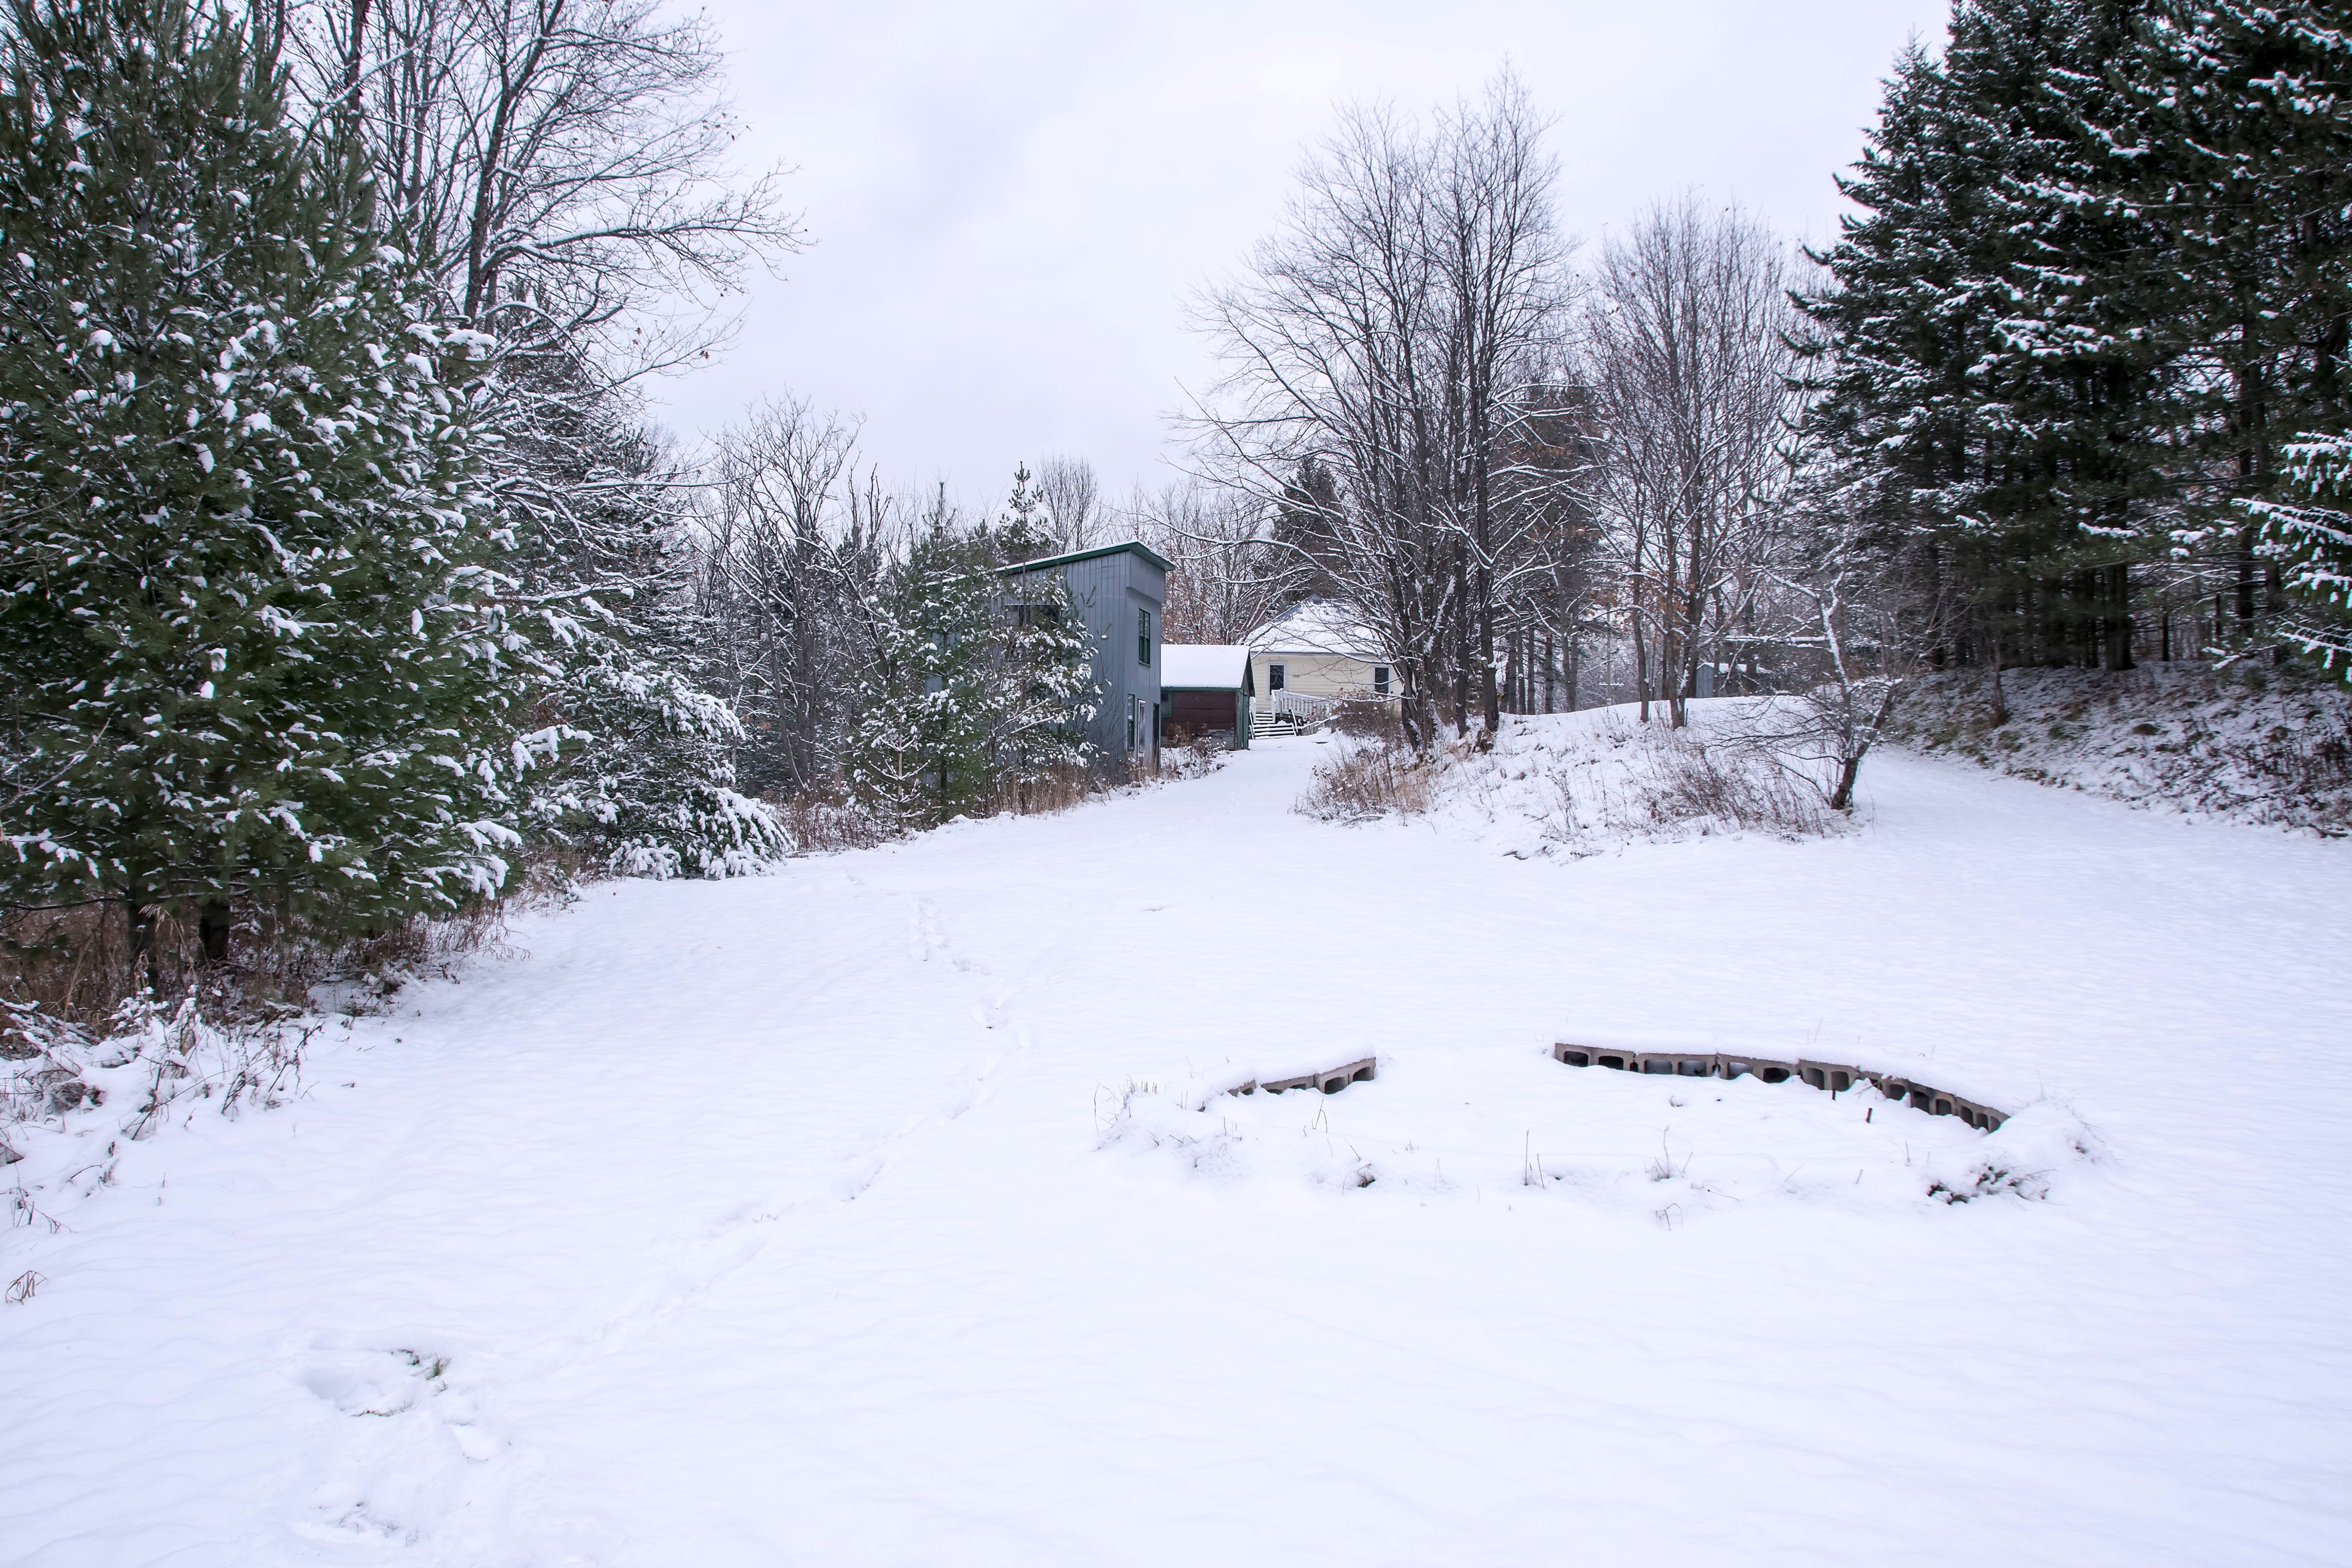
nature, snow, winter, weather, season, canada, blizzard, quebec, sherbrooke, freezing, geological phenomenon, winter storm